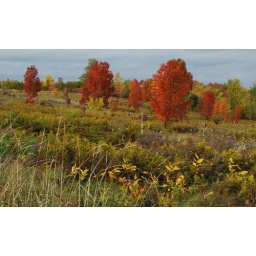
Young trees changing colour in the field along the Trent University Nature Trail